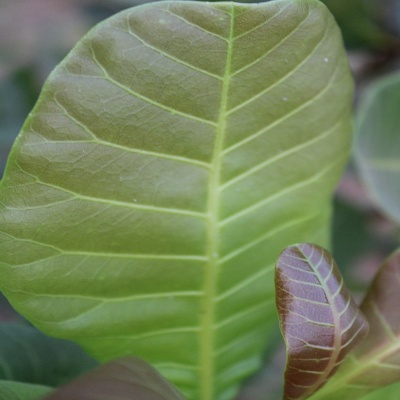
Crop: Cashew
Condition: healthy